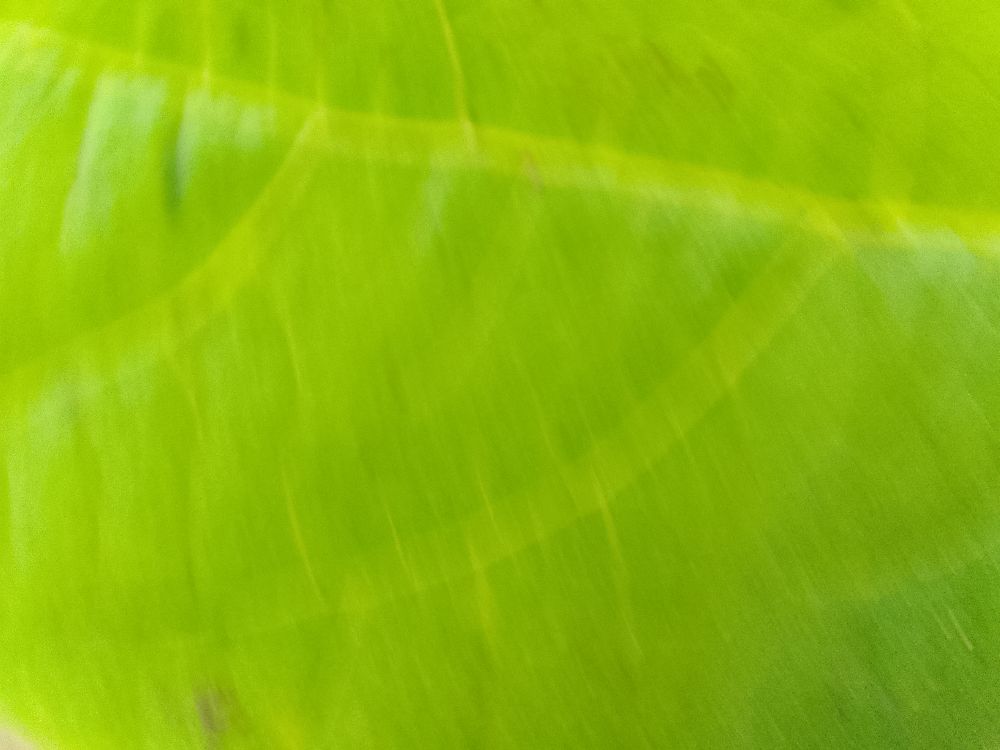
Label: healthy